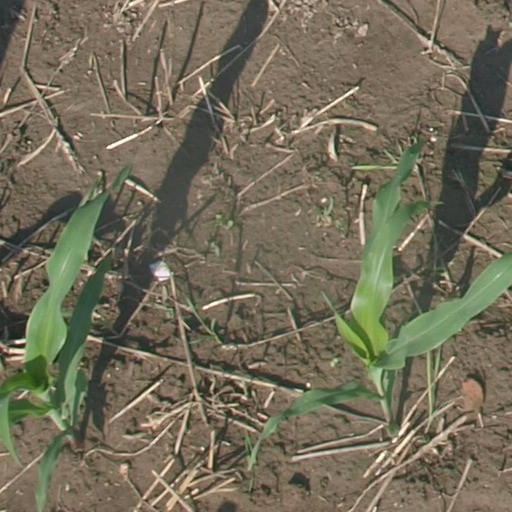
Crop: maize; corn